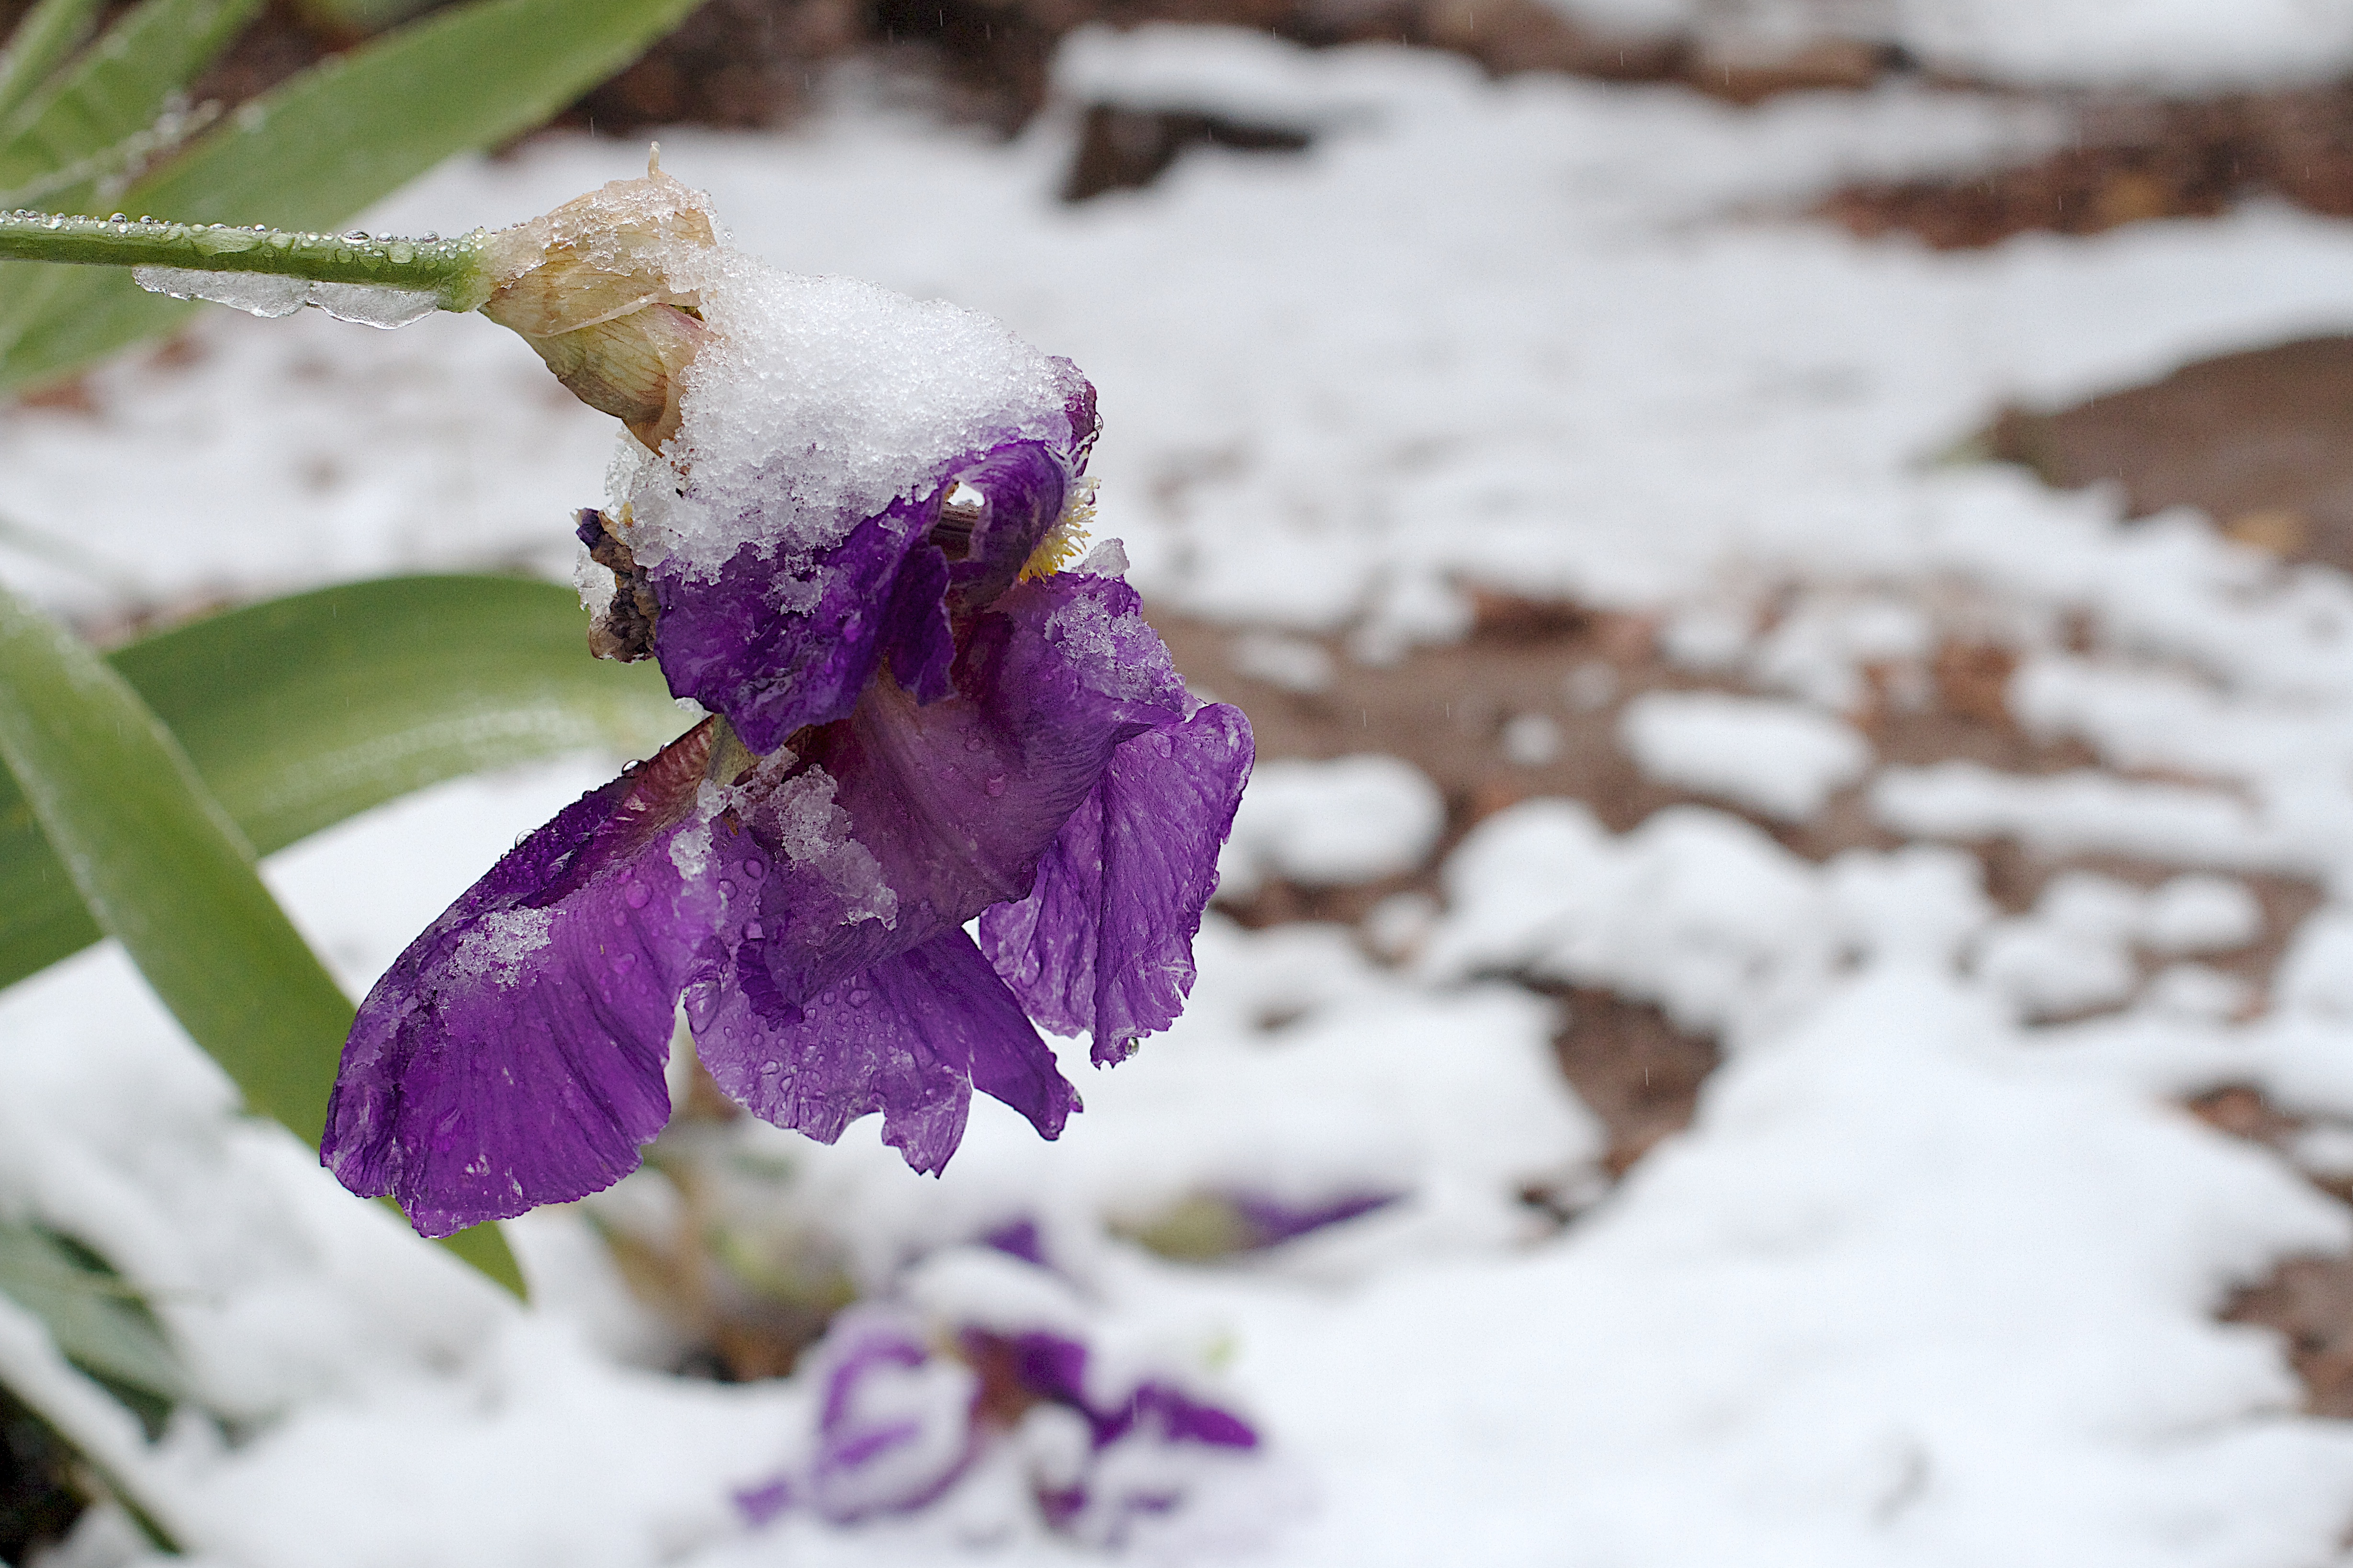
nature, blossom, snow, winter, plant, white, leaf, flower, petal, frost, spring, weather, botany, flora, season, wildflower, close up, eye, macro photography, flowering plant, land plant